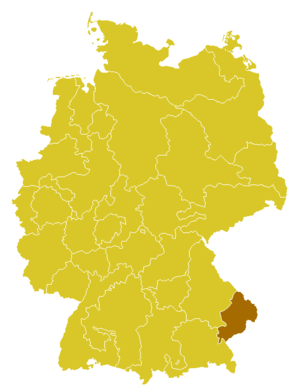
Le diocèse de Passau est une église particulière de l'Église catholique en Allemagne. Érigé au VIIIᵉ siècle, il est un des diocèses historiques de la Basse-Bavière. De 1217 à 1803, ses évêques sont princes-évêques du Saint-Empire romain germanique. Son siège est la cathédrale Saint-Étienne. Il est suffragant de l'archidiocèse de Munich et Freising.